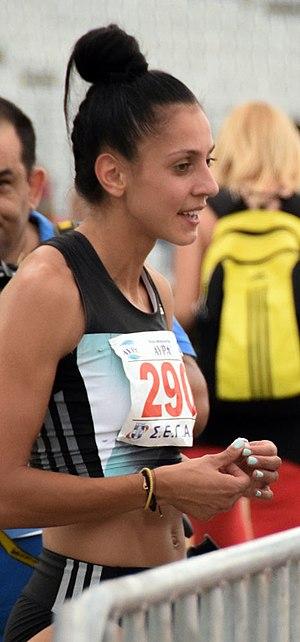
Elisávet Pesirídou est une athlète grecque, spécialiste du 100 mètres haies.